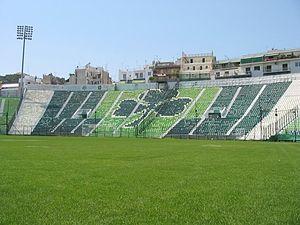
Le stade Apóstolos Nikolaïdis, communément appelé terrain de l’avenue Alexandras, est un stade de football situé dans le quartier d'Ambelokipoi, au centre de la ville d'Athènes, capitale de la Grèce.